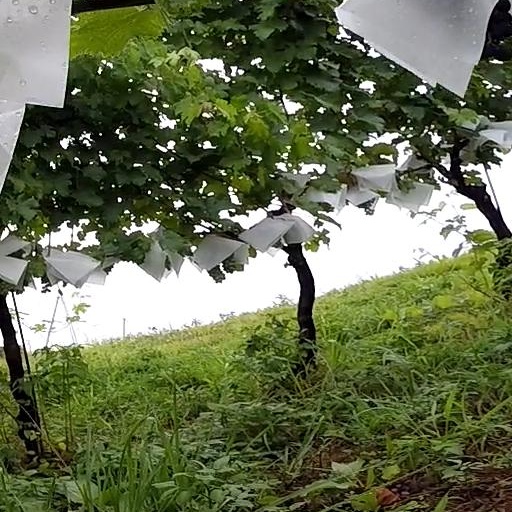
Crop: grape